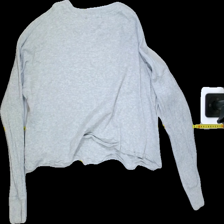
View: back
Type: Top
Category: Ladies
Brand: Bikbok
Colors: Grey
Material: 100%cotton
Cut: Regular, C-collar
Size: S
Season: Spring
Stains: Minor
Price range: <50
Recommended usage: Export